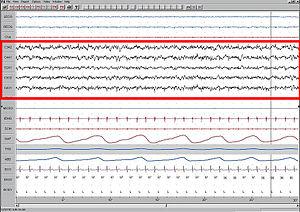
Le sommeil est un état naturel récurrent de perte de conscience du monde extérieur, accompagnée d'une diminution progressive du tonus musculaire, survenant à intervalles réguliers. L'alternance veille-sommeil correspond à l'un des cycles fondamentaux chez les animaux appartenant au rythme circadien. Chez l'être humain, le sommeil occupe près d'un tiers de la vie en moyenne.